Cathedral of Our Lady of the Annunciation, Jerusalem

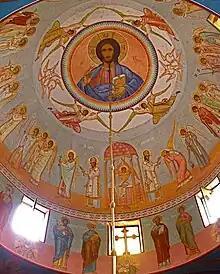
Fresco of Christ inside the cathedral.

The Cathedral of the Annunciation of the Virgin, also called Greek Catholic Melkite Cathedral of the Annunciation of the Virgin or simply Church of Our Lady of the Annunciation, is a Melkite Greek Catholic cathedral located in the Christian Quarter of the Old City of Jerusalem. It is dedicated to the Annunciation.